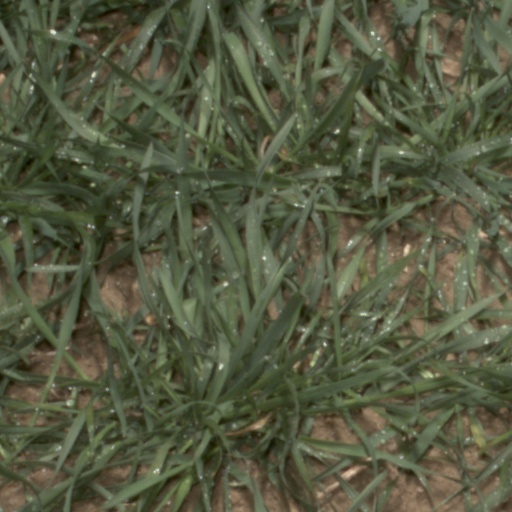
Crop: wheat